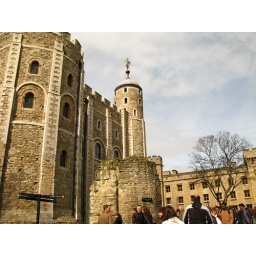
unclear whether they kept clothes in there or a lion